Islamic Revolutionary Guard Corps Aerospace Force

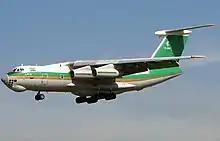
An Ilyushin Il-76 in flight

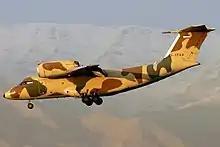
An An-74TK-200

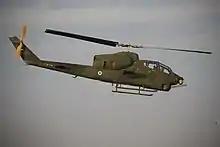
A Toufan helicopter

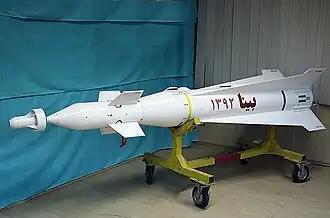
A Bina missile

The Washington Institute for Near East Policy said in 2005 that "[t]he backbone of the IRGCAF consists of ten Su-25 Frogfoot attack aircraft, including seven flown from Iraq to Iran during the 1991 Gulf War, kept airworthy with the help of Georgian technicians, although reports indicate that all of the IRGCAF aircraft have been sold to Iraq in July 2014, to increase the latter's for CAS and COIN for fighting against ISIS capabilities. All of them were replaced by Su-22", all of them flown from Iraq to Iran during 1991 Gulf War, and around forty EMB-312 Tucanos".